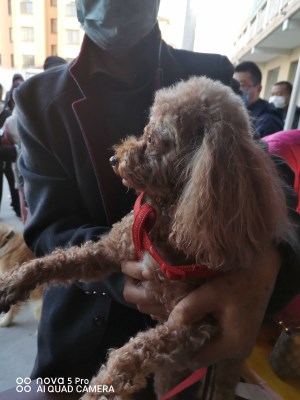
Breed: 7449-n000128-teddy